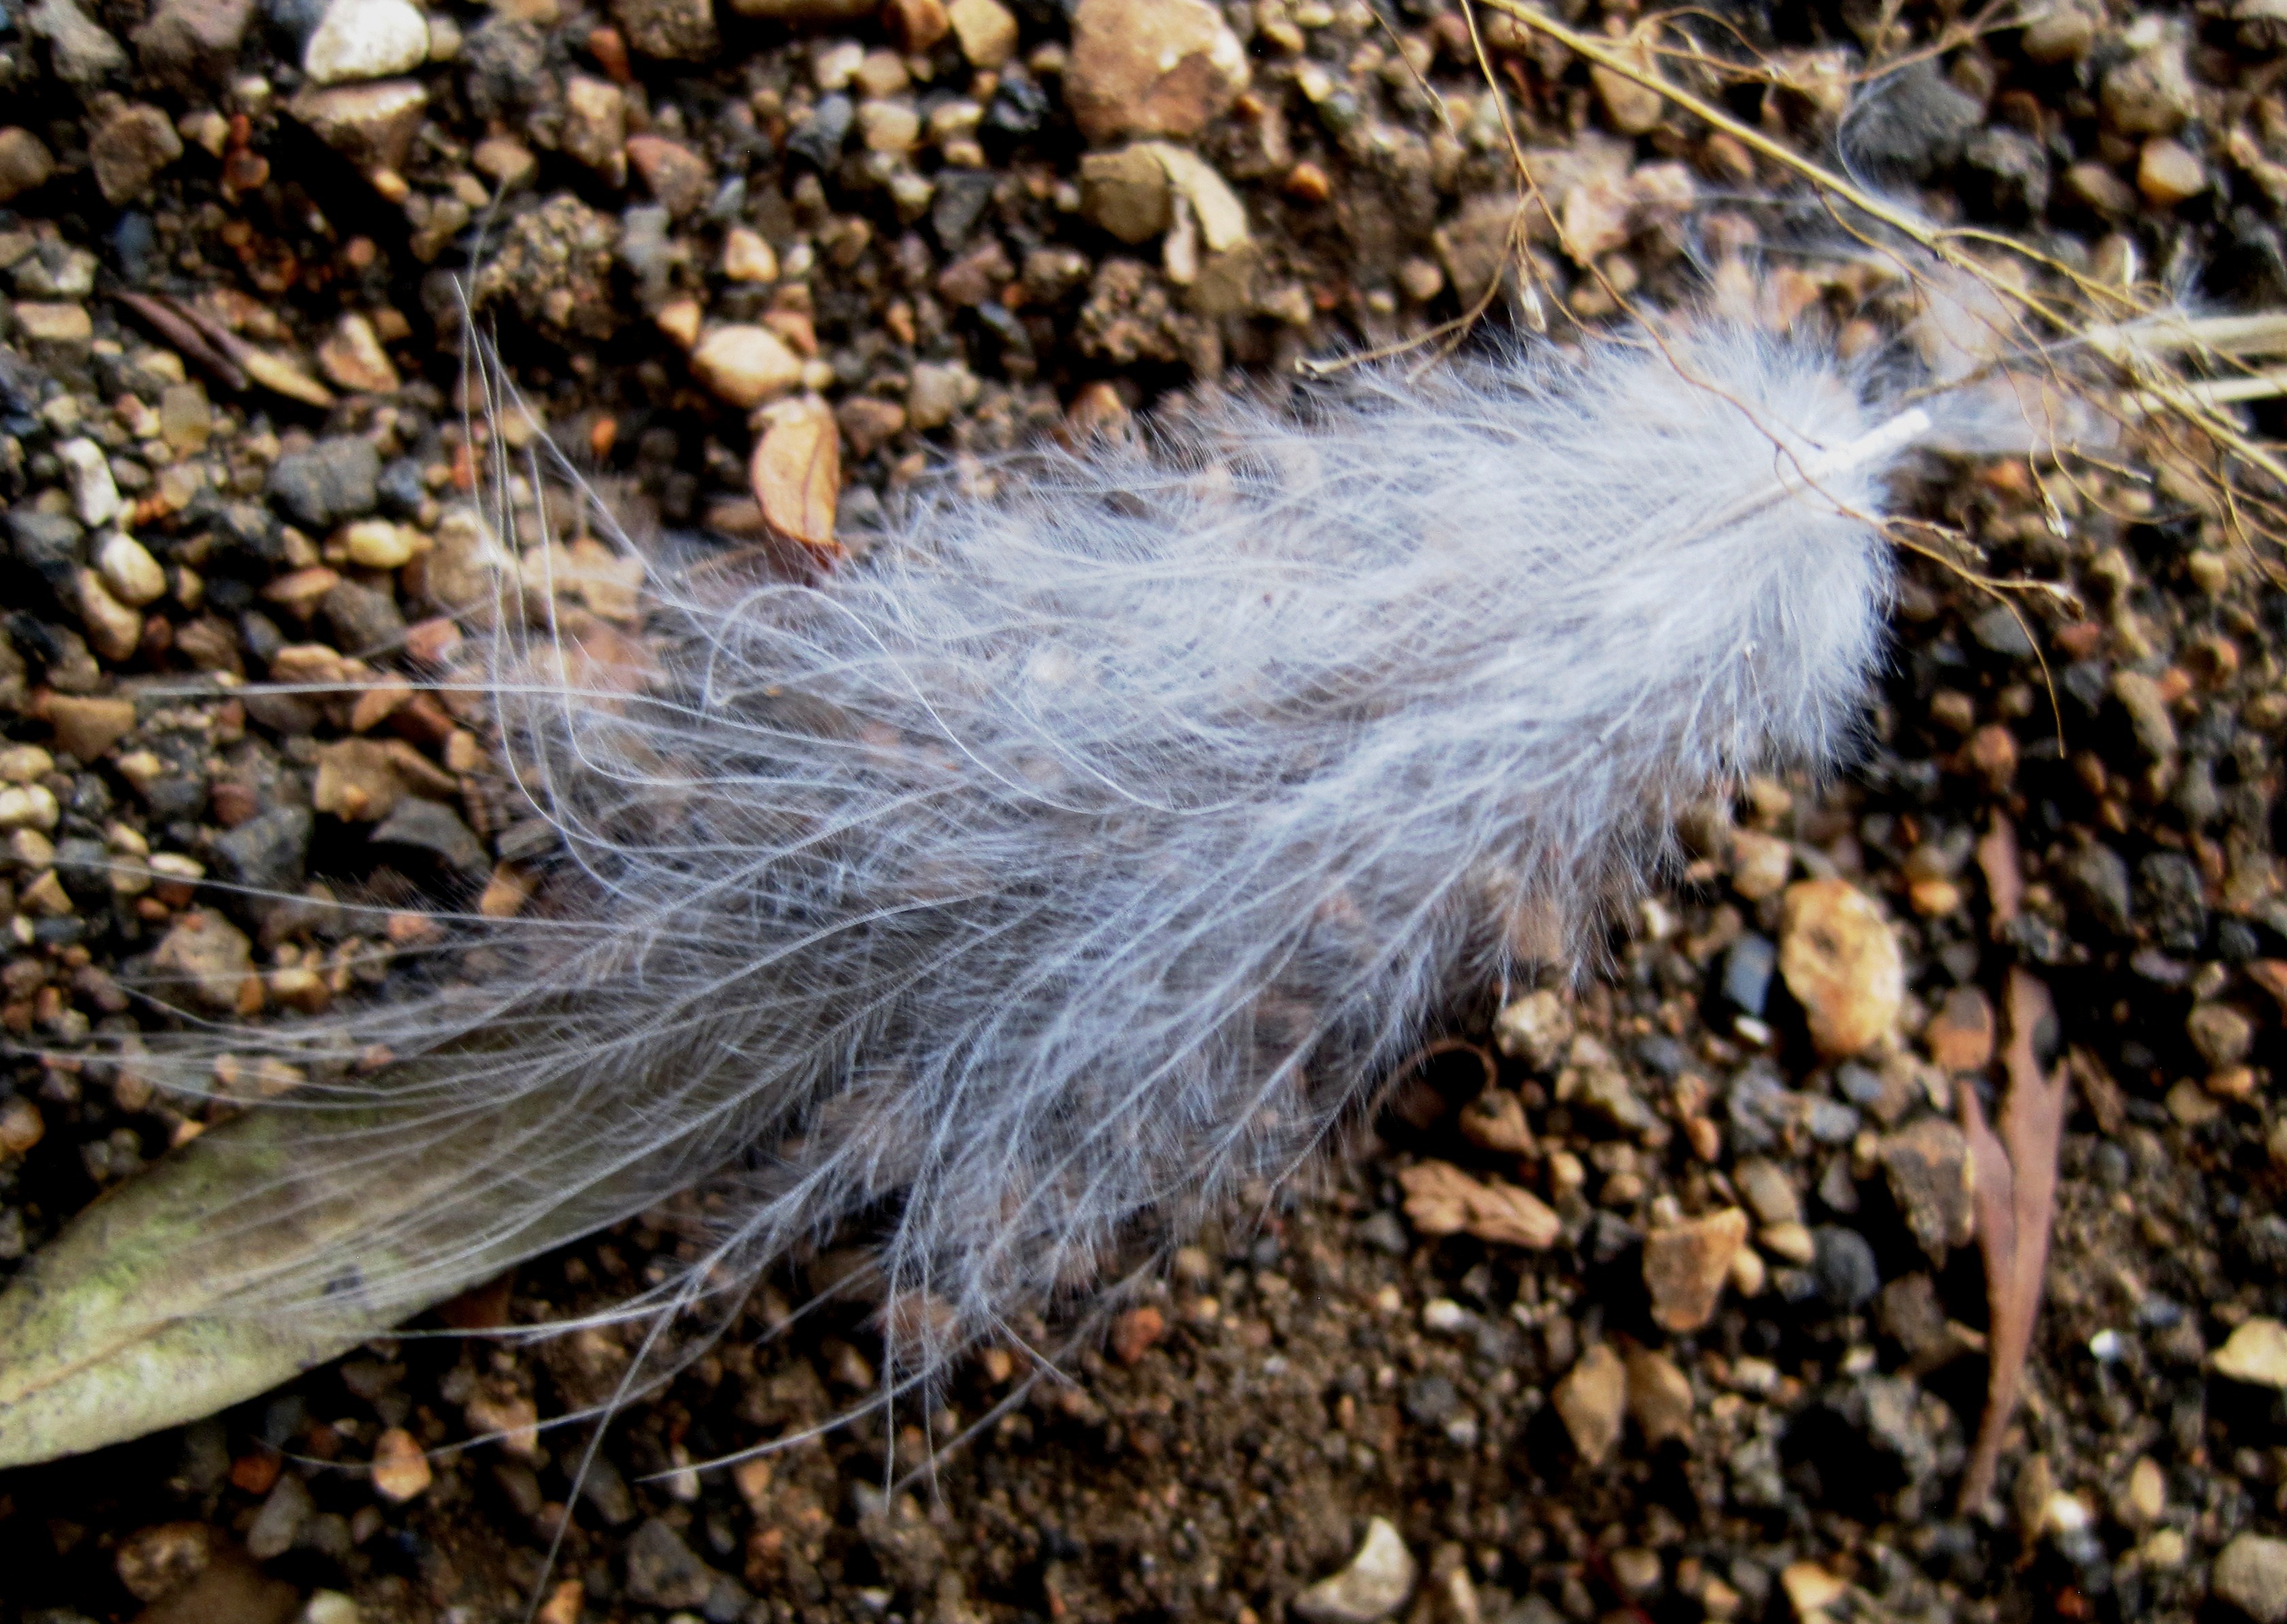
nature, white, leaf, animal, wildlife, fluffy, insect, autumn, soil, feather, fauna, invertebrate, close up, hairy, soft, macro photography, grass family, moths and butterflies